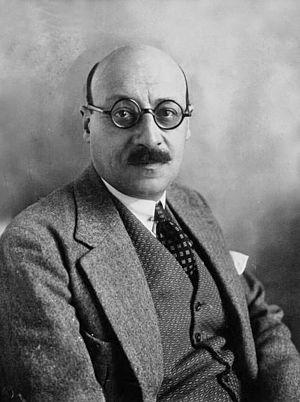
Le IIᵉ congrès du Parti communiste français s'est tenu à Paris du 14 au 19 octobre 1922.
Le Iᵉʳ congrès du Parti communiste français s'est tenu à Marseille du 25 au 31 décembre 1921.
Louis-Oscar Frossard, souvent désigné sous les noms de L-O Frossard ou Ludovic-Oscar Frossard, né le 5 mars 1889 à Foussemagne et mort le 11 février 1946 à Paris ou Foussemagne, est un homme politique français. Il est secrétaire général de la SFIO de 1918 à 1920, puis secrétaire général de la Section française de l'internationale communiste de 1921 à 1923. Il est député à partir de 1928 et ministre dans sept gouvernements entre 1935 et 1940.